Douglas (motorcycles)

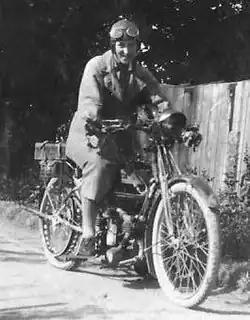
Doris Ogilvie on her Douglas 2hp TT in Switzerland 1923

The Endeavour, a shaft drive model, was launched in 1934. This was again a flat-twin, but for the first time Douglas fitted it across the frame instead of in-line. Like other companies of the time, Douglas was struggling, and trying to diversify into other modes of transport. In 1935 it was taken over by the Bond Aircraft and Engineering Company (BAC).